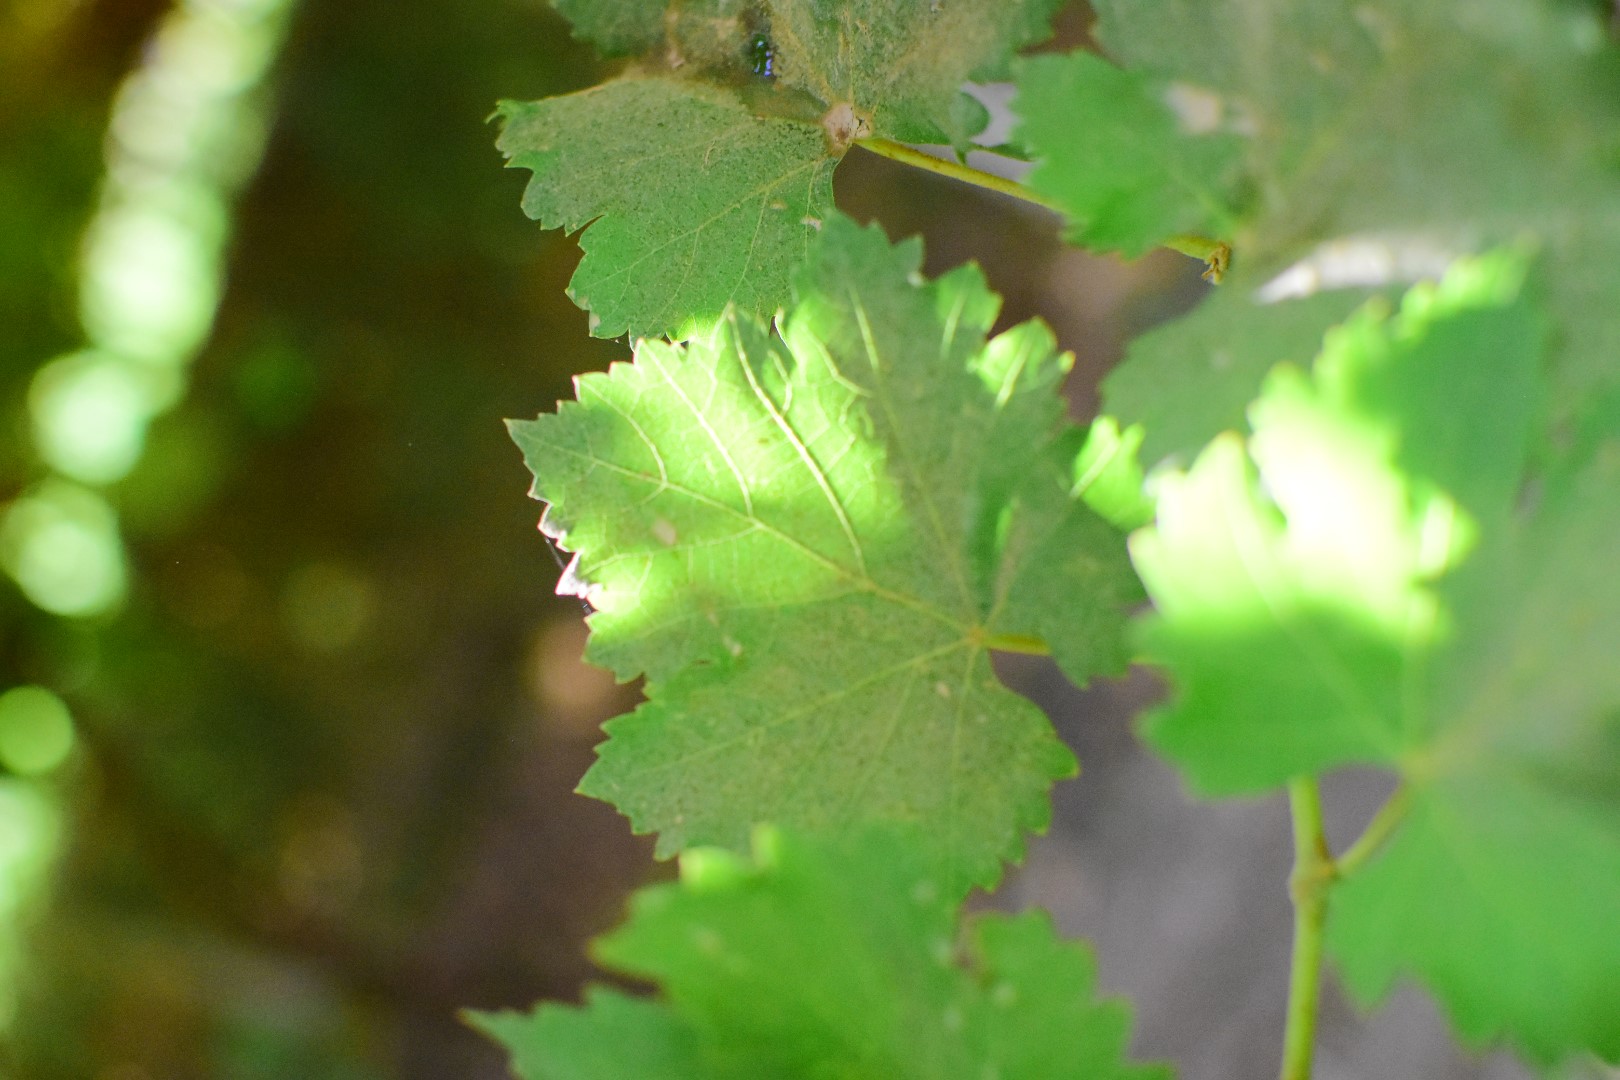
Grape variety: Deas Al-Annz